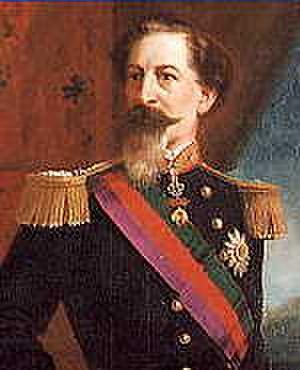
L’élection au trône de Grèce de 1862-1863 se produit à la suite de la déposition du roi d'origine bavaroise Othon Iᵉʳ de Grèce, en octobre 1862, et vise à donner au royaume de Grèce un nouveau souverain.
Elise ou Elisa Friedericke Hensler, comtesse d’Edla, est née le 22 mai 1836 à La Chaux-de-Fonds, en Suisse, et est décédée le 21 mai 1929 à Lisbonne, au Portugal. Elle est la deuxième épouse du roi Ferdinand II de Portugal.